M. R. DeHaan

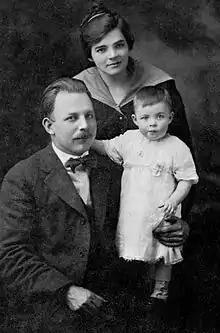
M.R. DeHaan, young physician with family, c. 1917

Martin Ralph DeHaan (March 23, 1891 – December 13, 1965) was an American Bible teacher, the founder of Radio Bible Class, and the co-editor of the monthly devotional guide "Our Daily Bread".